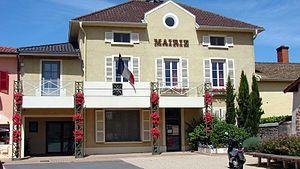
Mairie de Manziat